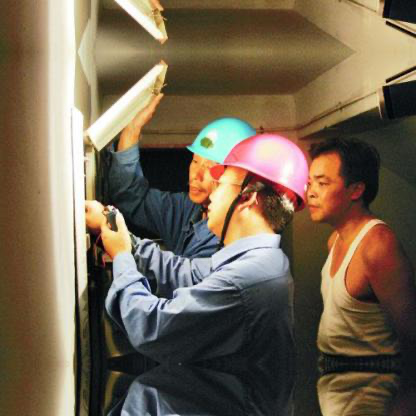
Objects in the image:
label: helmet
label: helmet
label: head